Cold-formed steel

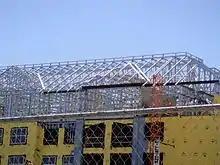
Cold-formed steel building

Cold-formed steel members have been used also in bridges, storage racks, grain bins, car bodies, railway coaches, highway products, transmission towers, transmission poles, drainage facilities, firearms, various types of equipment and others. These types of sections are cold-formed from steel sheet, strip, plate, or flat bar in roll forming machines, by press brake (machine press) or bending operations. The material thicknesses for such thin-walled steel members usually range from 0.0147 in. (0.373 mm) to about ¼ in. (6.35 mm). Steel plates and bars as thick as 1 in. (25.4 mm) can also be cold-formed successfully into structural shapes (AISI, 2007b).